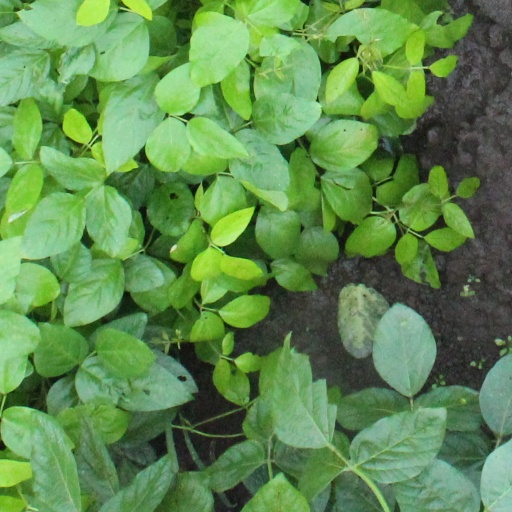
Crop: soybean